Clive Baldock

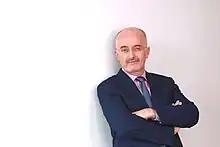

Clive Baldock is a British-born Australian professor. He graduated with a BSc (hons) in Physics from the University of Sussex, an MSc in Radiation Physics from St Bartholomew's Hospital Medical College, University of London, a PhD in Medical Physics from King's College London and a Masters of Tertiary Education Management from the University of Melbourne. He also graduated from the University of Oxford Saïd Business School Executive Leadership Programme. He is Honorary Professor at the University of Wollongong and Adjunct Professor at Western Sydney University. His previous roles included Head of the School of Physics at the University of Sydney, Executive Dean of Science at Macquarie University, Executive Director for Physical Sciences, Engineering, Mathematics and Information Sciences at the Australian Research Council (ARC), Dean of Graduate Research and Pro Vice-Chancellor for Researcher Development at the University of Tasmania, Dean of Graduate Research at the University of Wollongong, and Dean of Graduate Studies and Researcher Development at Western Sydney University. His research interests are in the fields of gel dosimetry, radiation therapy, dosimetry, and medical imaging in which he has published over 170 research journal papers. He has been awarded Fellowships of the Royal Society of New South Wales, the Australian Institute of Physics, the Australasian College of Physical Scientists and Engineers in Medicine (Distinguished), the Institute of Physics (UK) and the Institute of Physics and Engineering in Medicine (UK). In 2024 he served as the elected President of the Australian Council of Graduate Research (ACGR), the university sector peak body for graduate research in Australia. He is Editor-in-Chief of the journal, Physical and Engineering Sciences in Medicine.